Australia–Canada relations

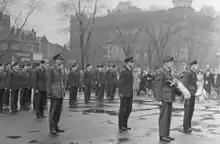
Ceremony for Anzac Day, a national day of remembrance in Australia and New Zealand, held in Montreal, Quebec, Canada in 1941

The earliest connections between the two nations was the deportation of Canadian rebels who instigated an uprising in Upper and Lower Canada to Australia. One hundred fifty-four convicted rebels from Upper Canada were sent to Australian shores. Those involved in the Upper Canada rebellions were sent to Van Diemen's Land (modern-day Tasmania). There are two monuments in Hobart, Tasmania's capital city, commemorating the Canadian convict presence in Tasmania, one at Sandy Bay and the other in Prince's Park, Battery Point.